John Shirley Wood

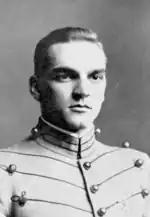
At West Point in 1912

John Shirley Wood was born in Monticello, Arkansas, on January 11, 1888, and was the son of Arkansas Supreme Court Justice Carroll D. Wood and Reola (Thompson) Wood. John Wood graduated from the University of Arkansas in three years, in 1907, was a member of the Kappa Alpha Order and was quarterback and captain of the football team. In 1908, he began attendance at the United States Military Academy (USMA) at West Point, New York; he graduated in 1912, and lettered in football, wrestling and boxing.